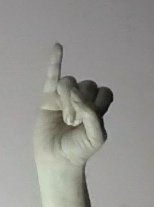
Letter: meem